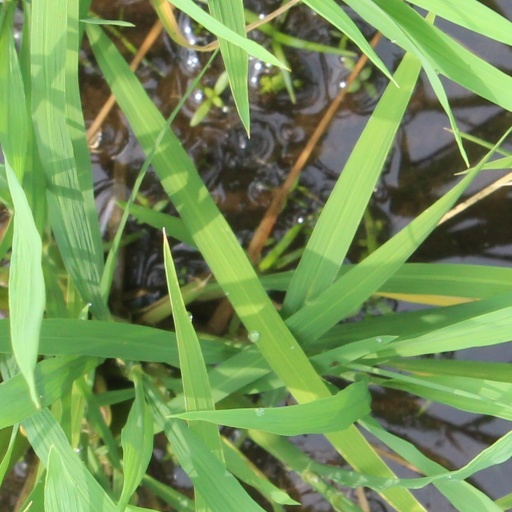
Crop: rice